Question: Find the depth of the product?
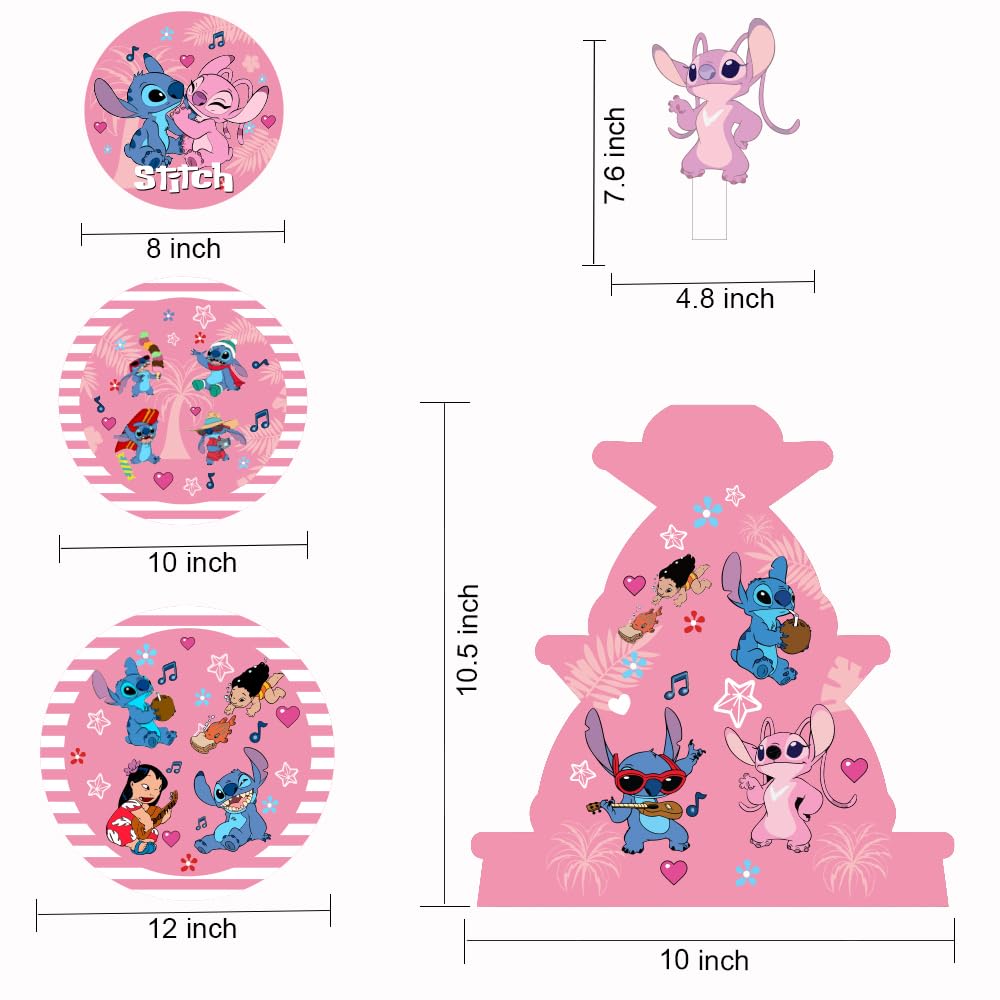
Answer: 12.0 inch